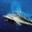
Label: dolphin